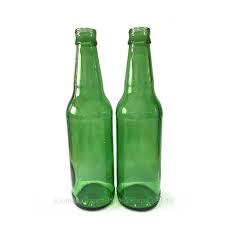
Label: glass